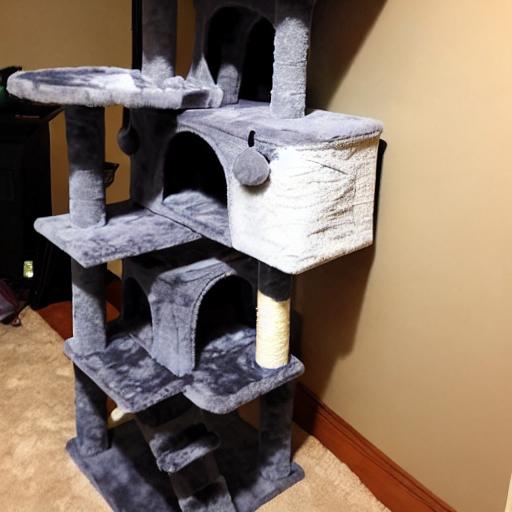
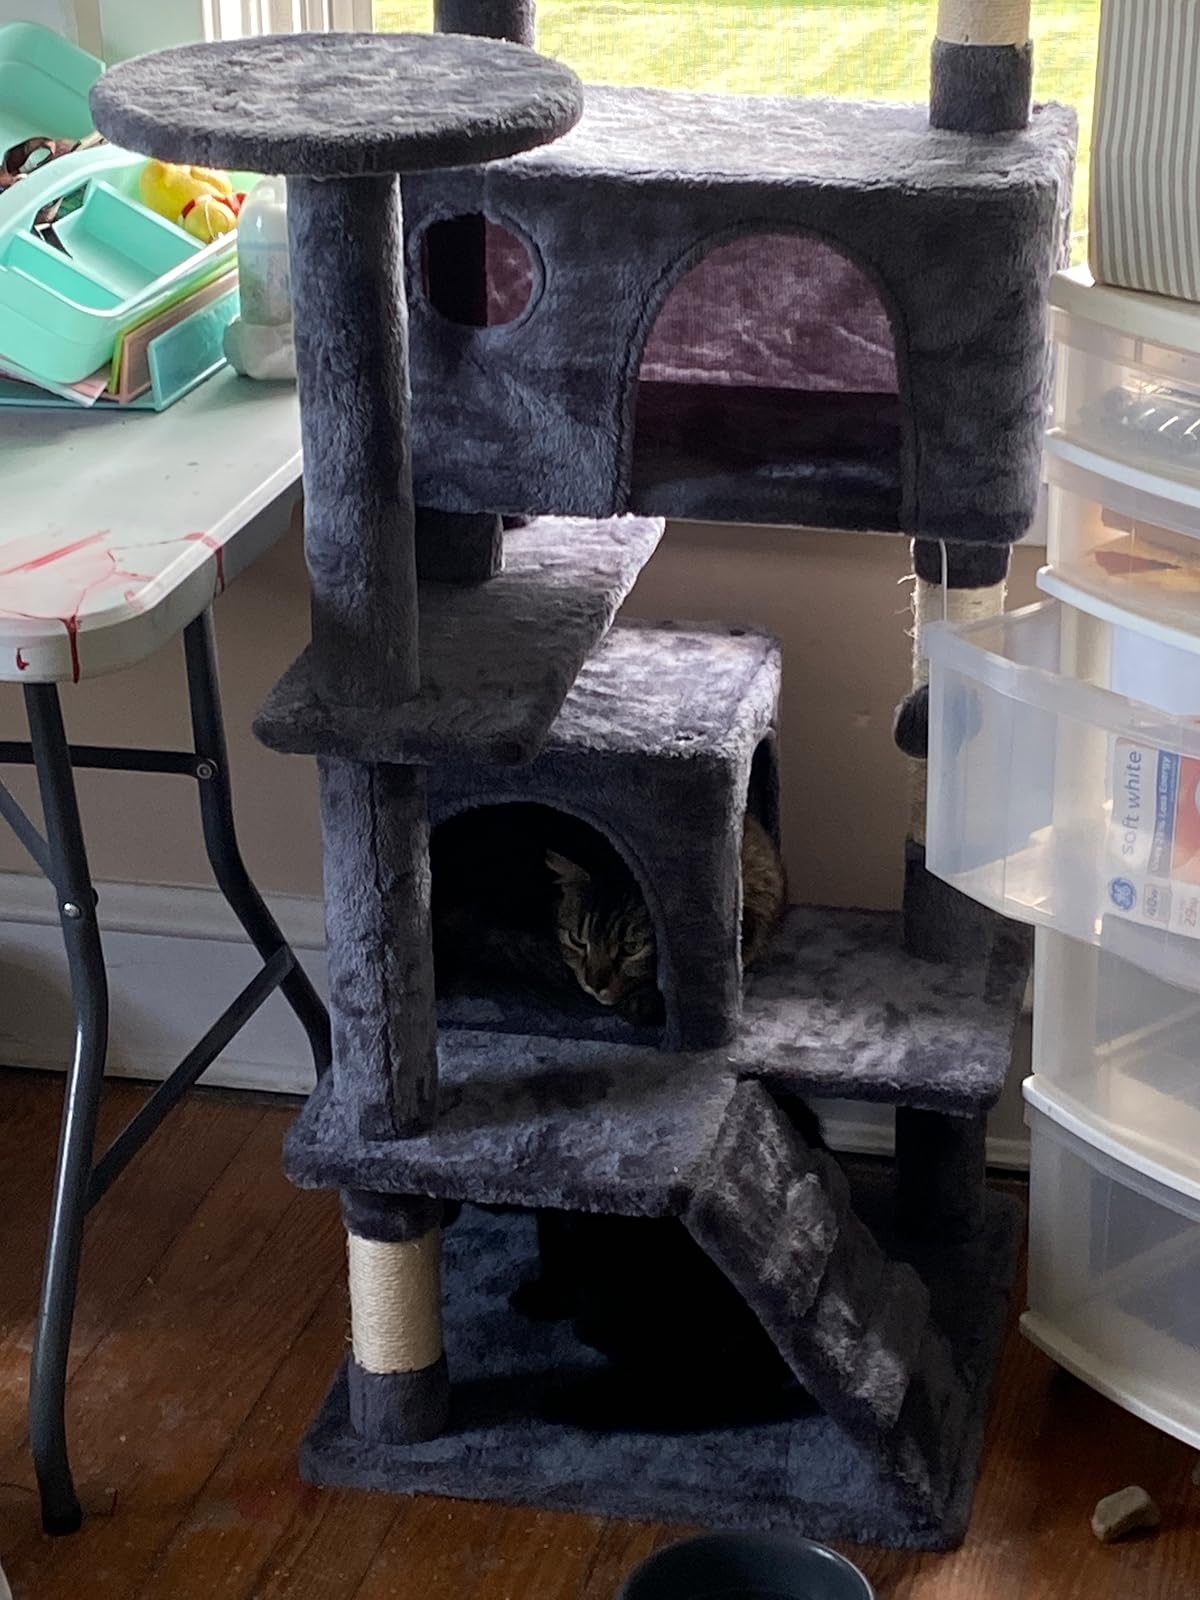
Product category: items_cat tree
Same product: no